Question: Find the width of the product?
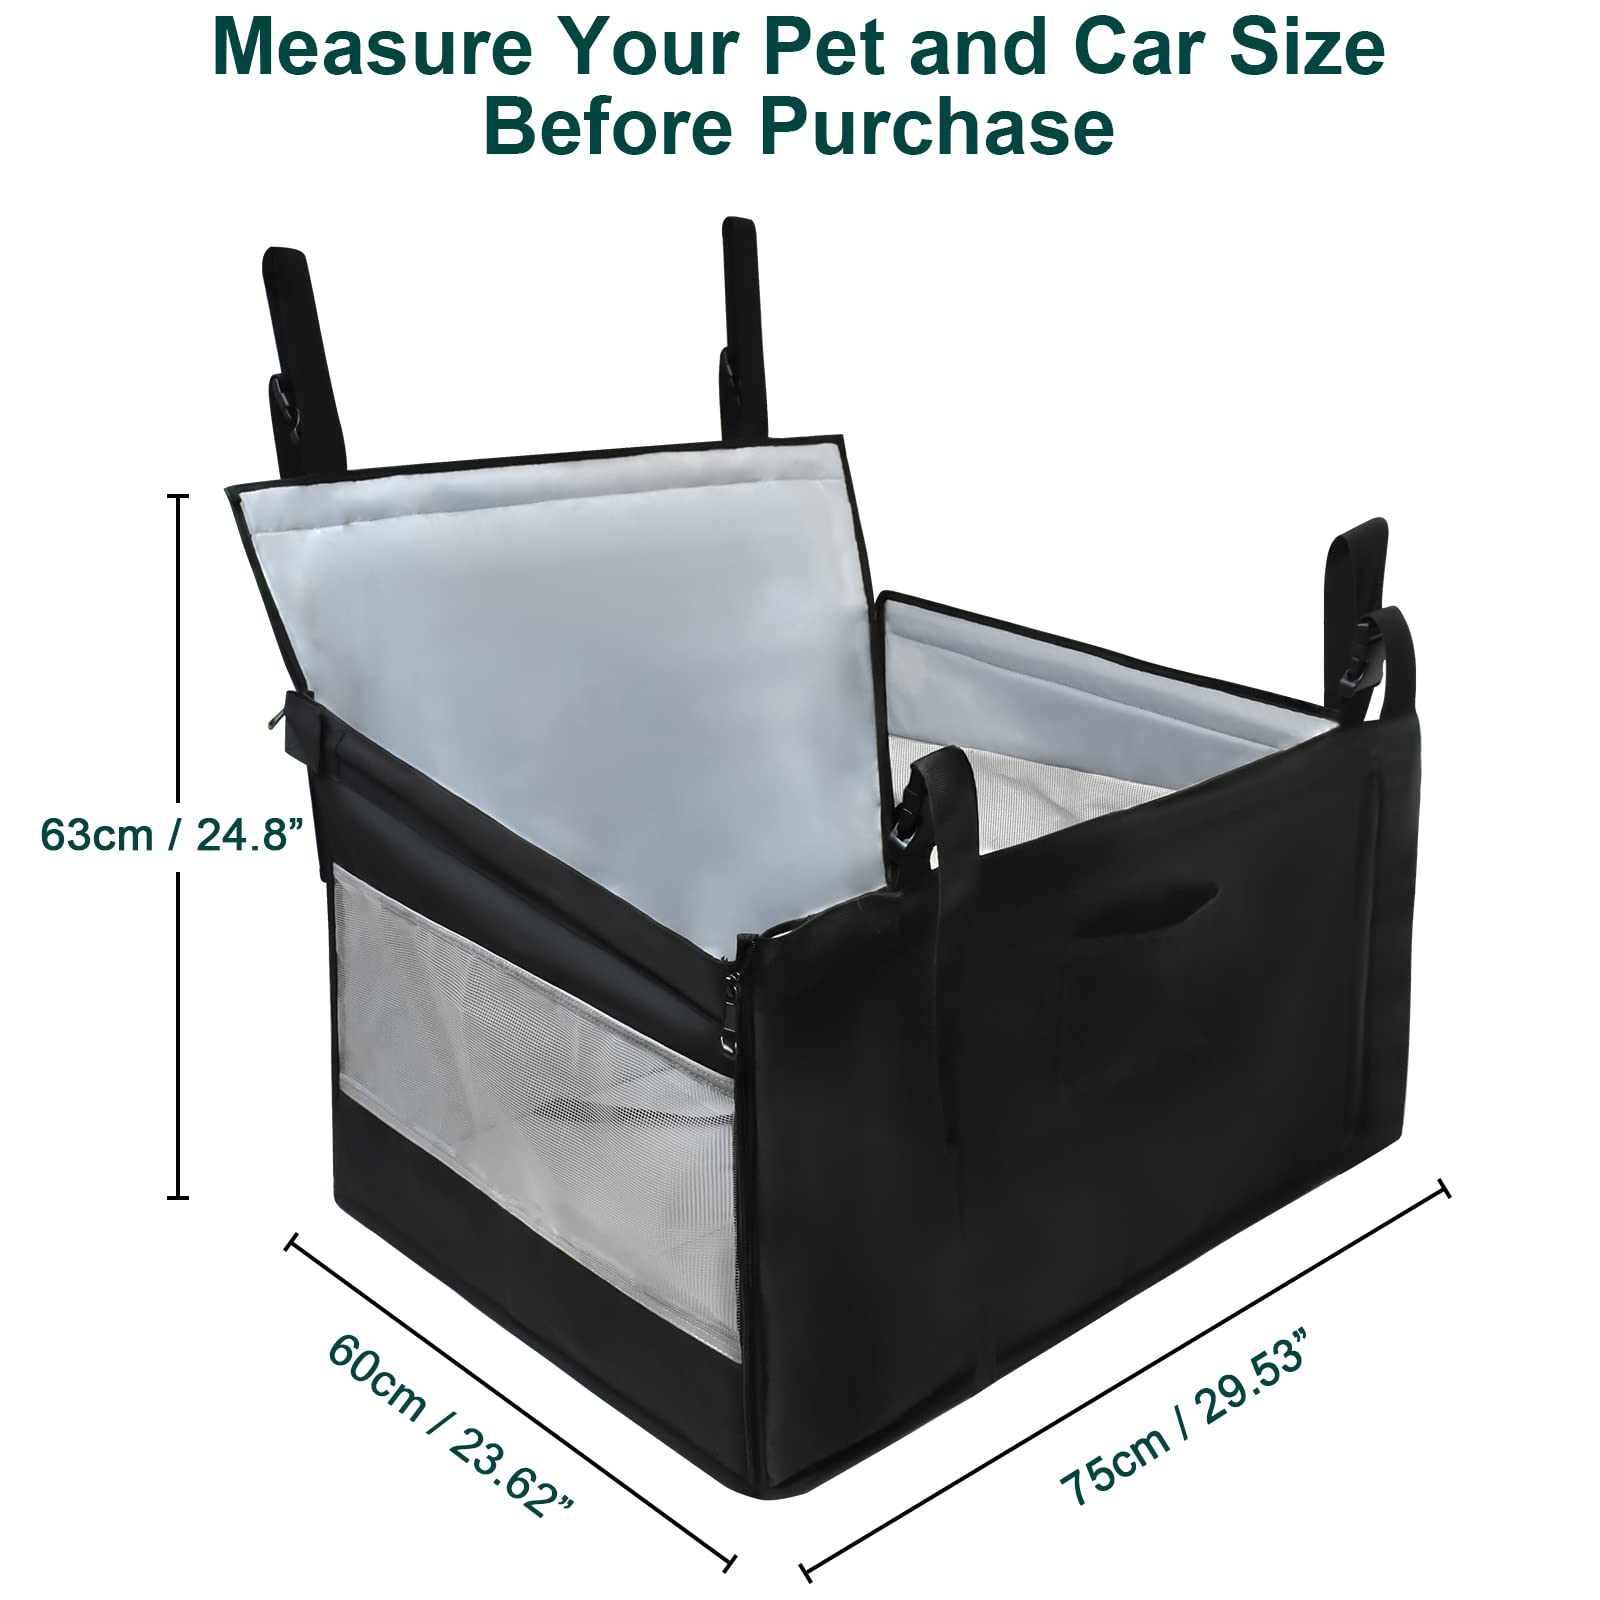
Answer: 60.0 centimetre